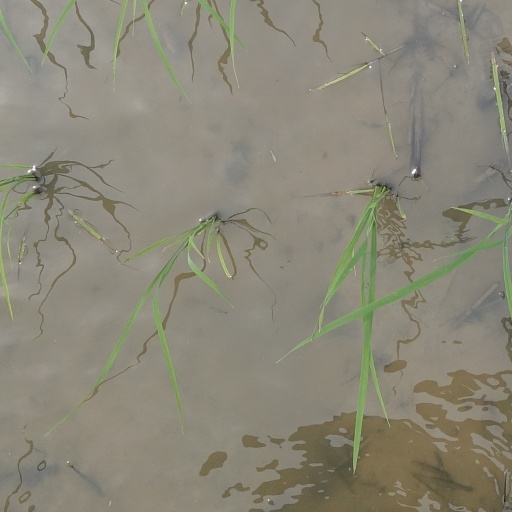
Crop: rice